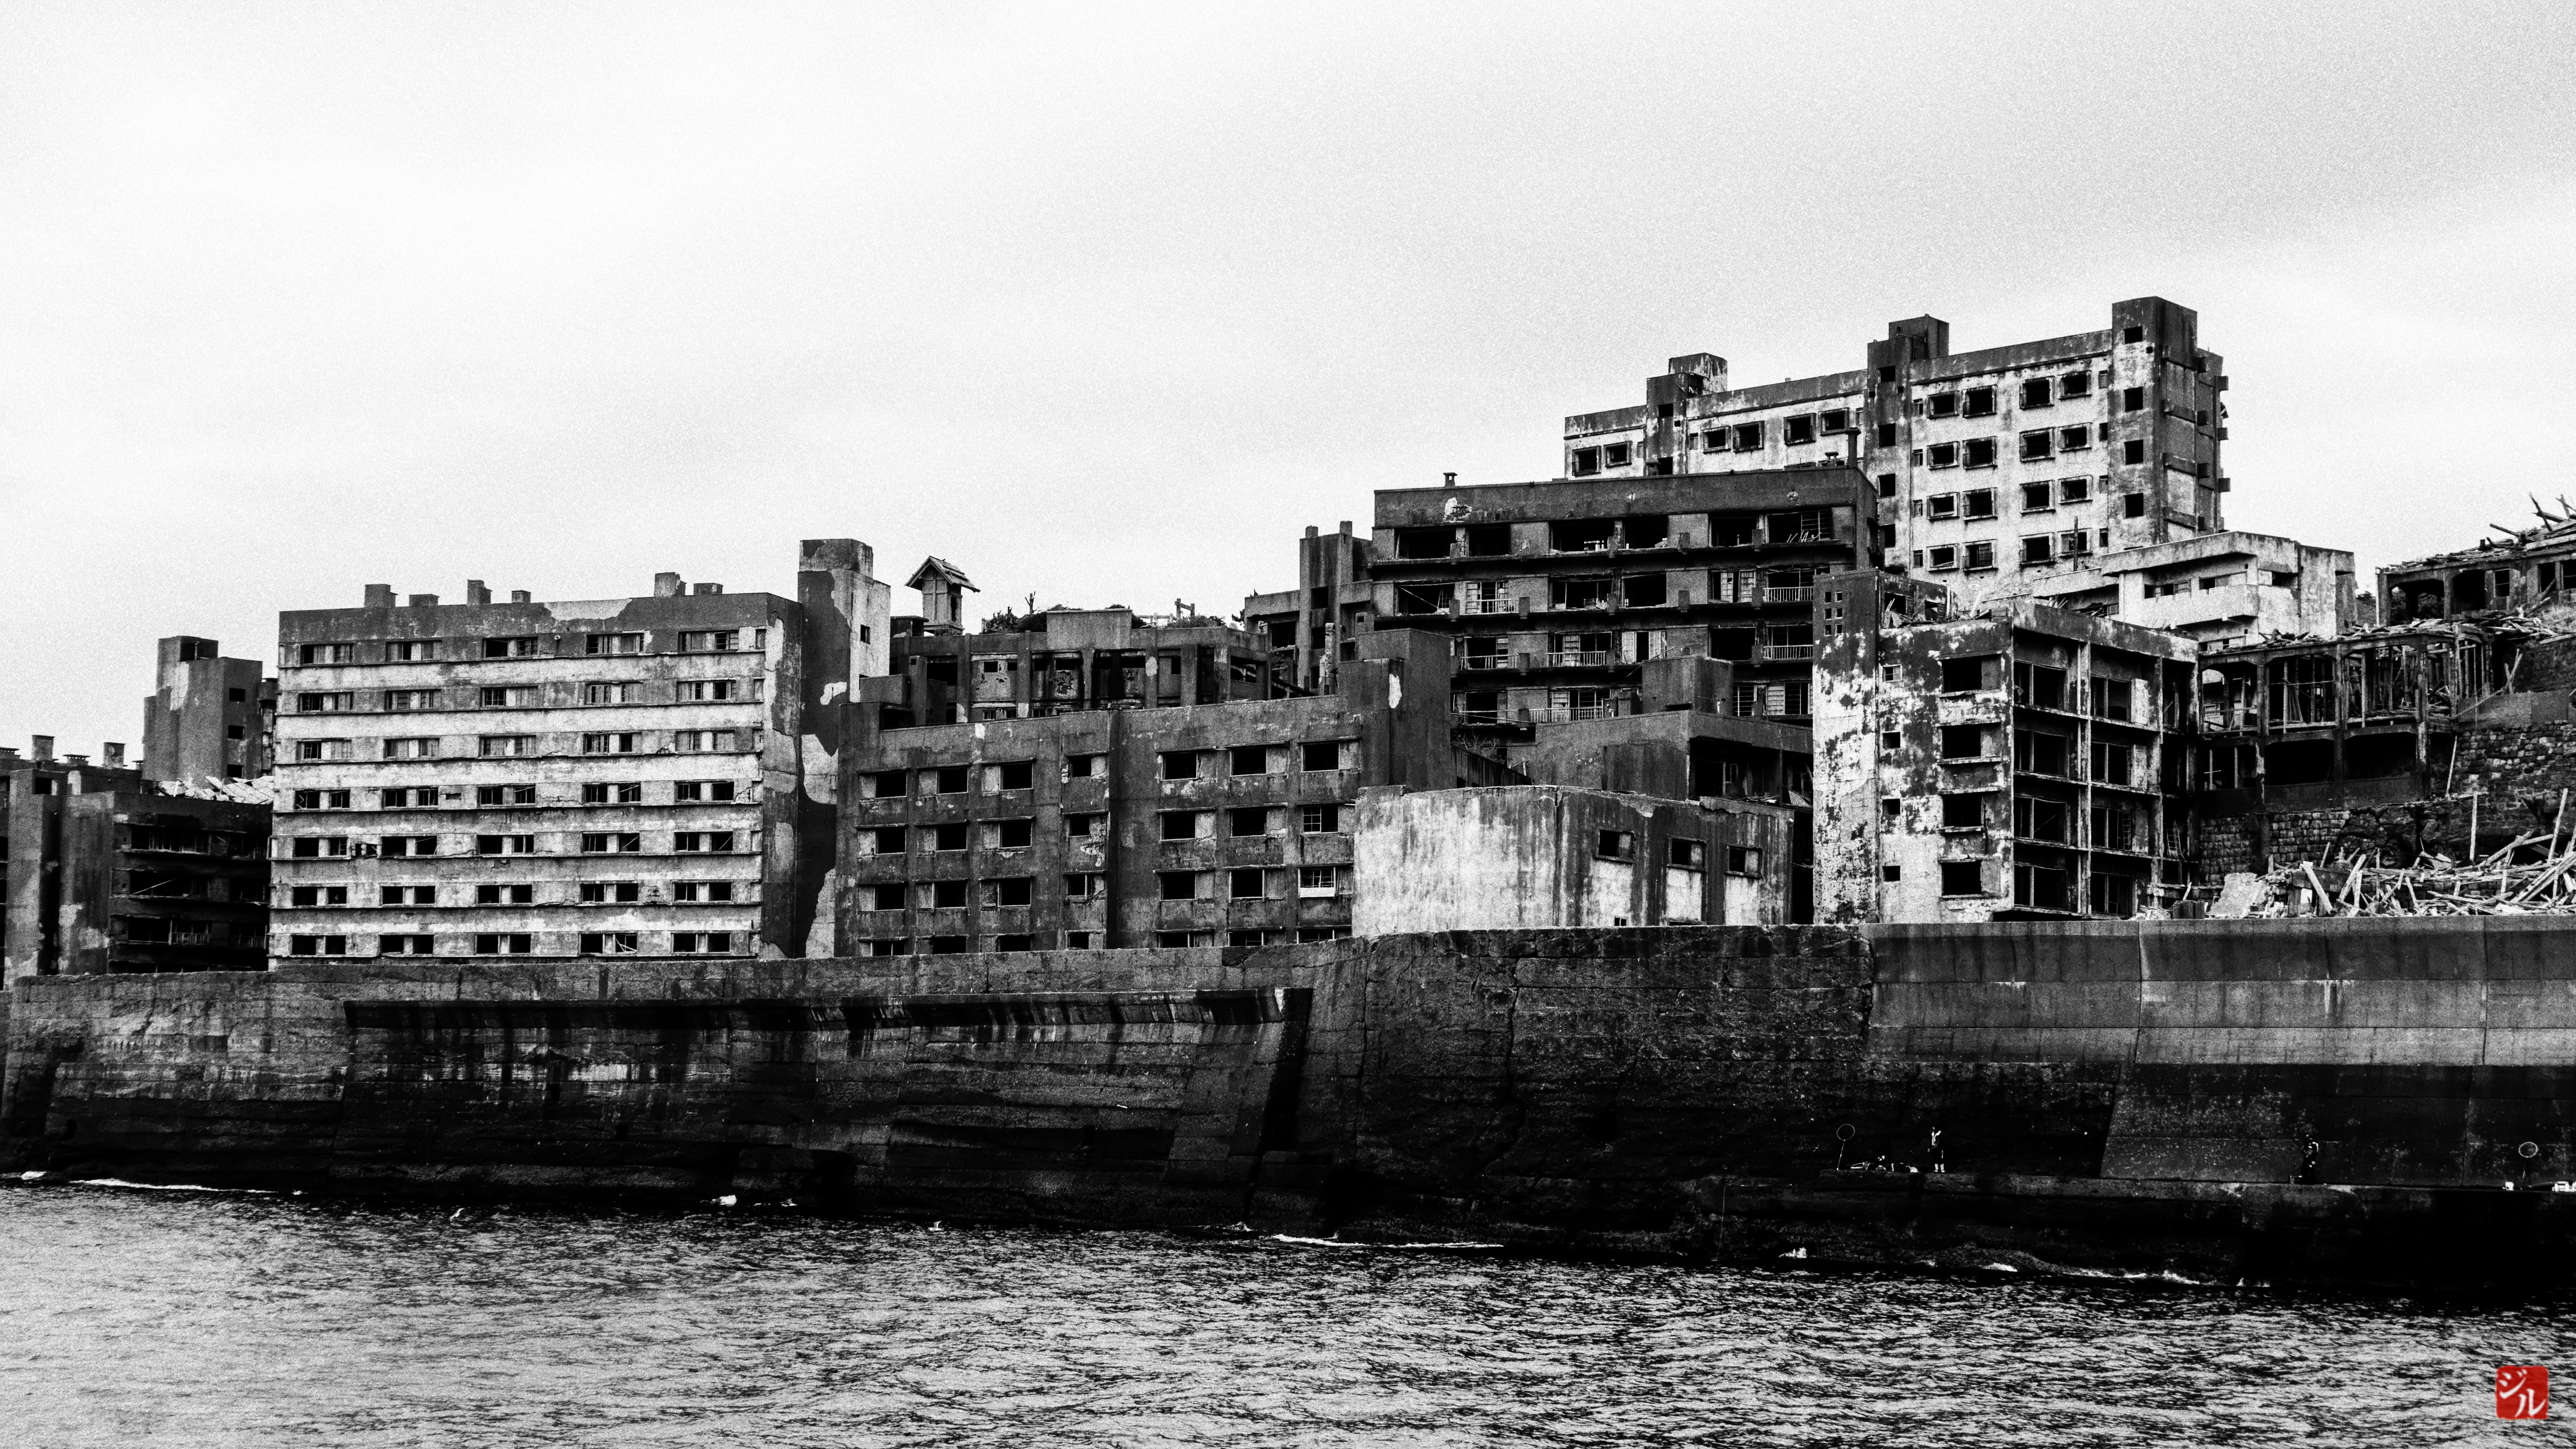
black and white, skyline, city, cityscape, vehicle, monochrome, japan, waterway, japon, nagasaki, gunkanjima, unesco, meiji, site, watercraft, patrimoine, japon2015, hashima, industriel, mondial, urban area, monochrome photography